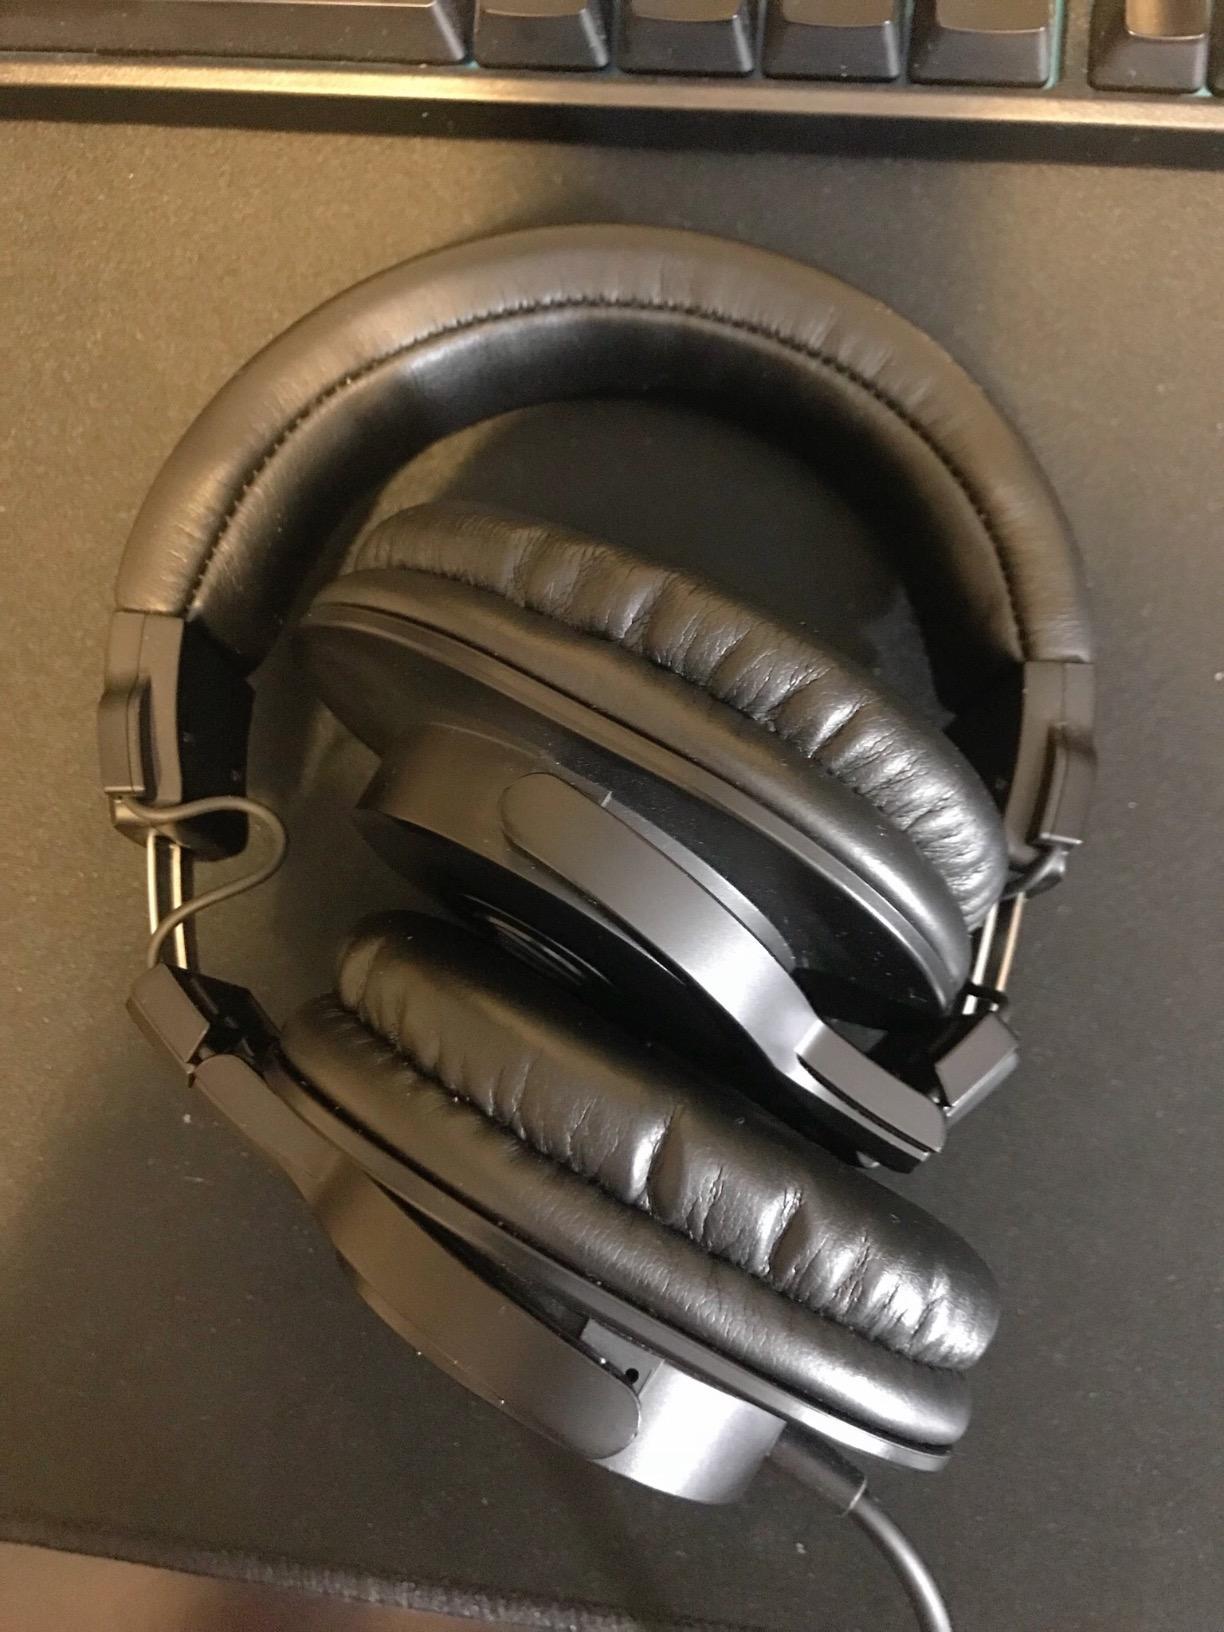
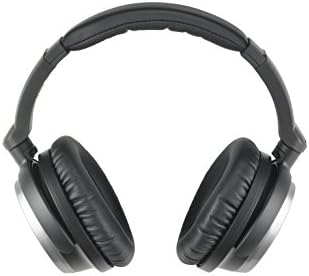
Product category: headphones
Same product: no